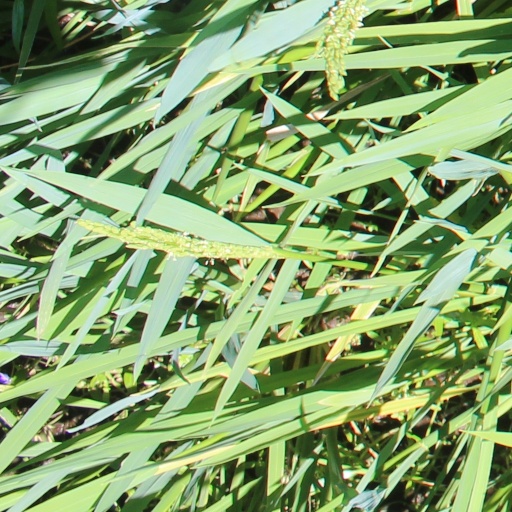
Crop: rice